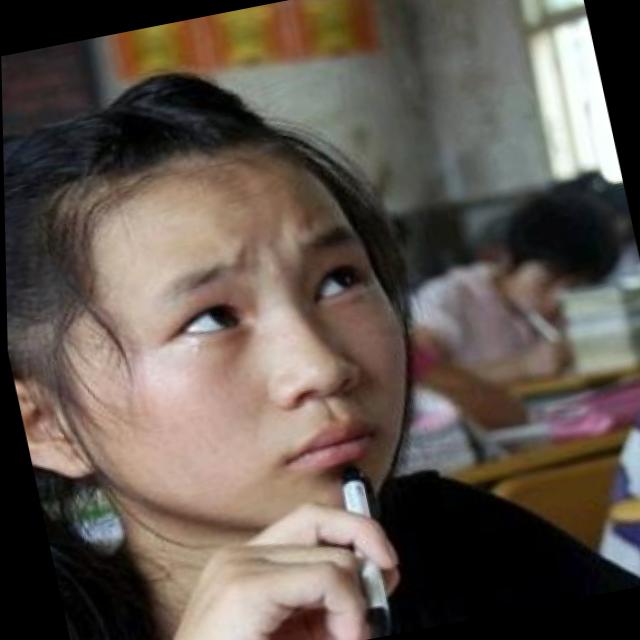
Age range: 13-20